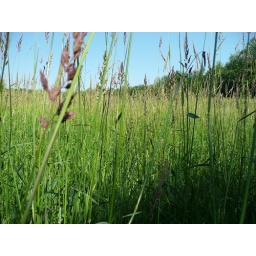
In a field by my house